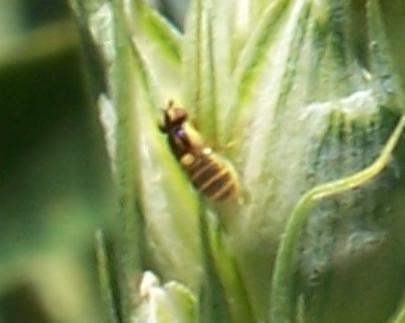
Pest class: predators